Don Ed Hardy

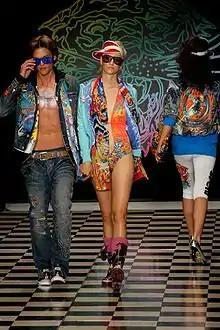
Models on the runway for Ed Hardy Fashion show during Los Angeles Fashion Week in 2008

The most famous licensee was Christian Audigier, previously of Von Dutch Originals, which marketed the imagery of Kenny Howard (aka Von Dutch), another noted American subculture artist. Audigier licensed the worldwide rights to the Ed Hardy brand in 2005 through his holding company, Nervous Tattoo, and employed the marketing techniques employed by Von Dutch Originals, marketing directly to celebrity clients and by opening stores in high-profile fashion districts.